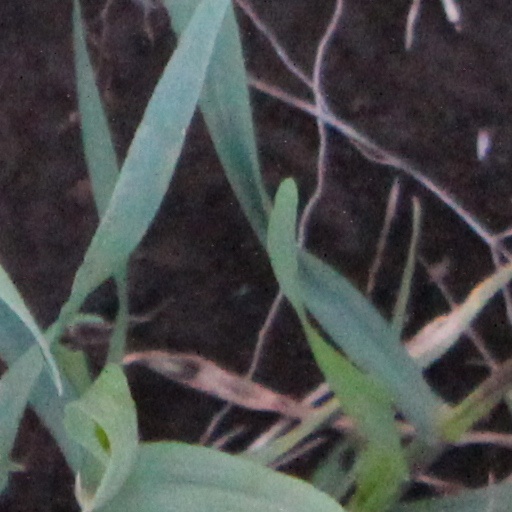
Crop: wheat